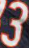
Number: 3